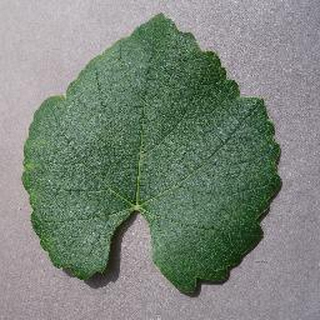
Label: healthy_grape